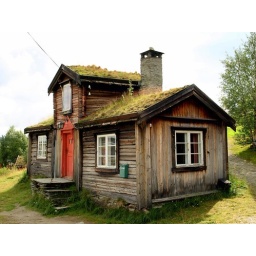
The grass on the roof - to keep warm in the house